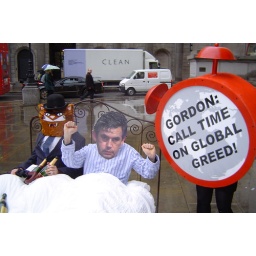
Gordon Brown in bed with a fat cat outside the Bank of England